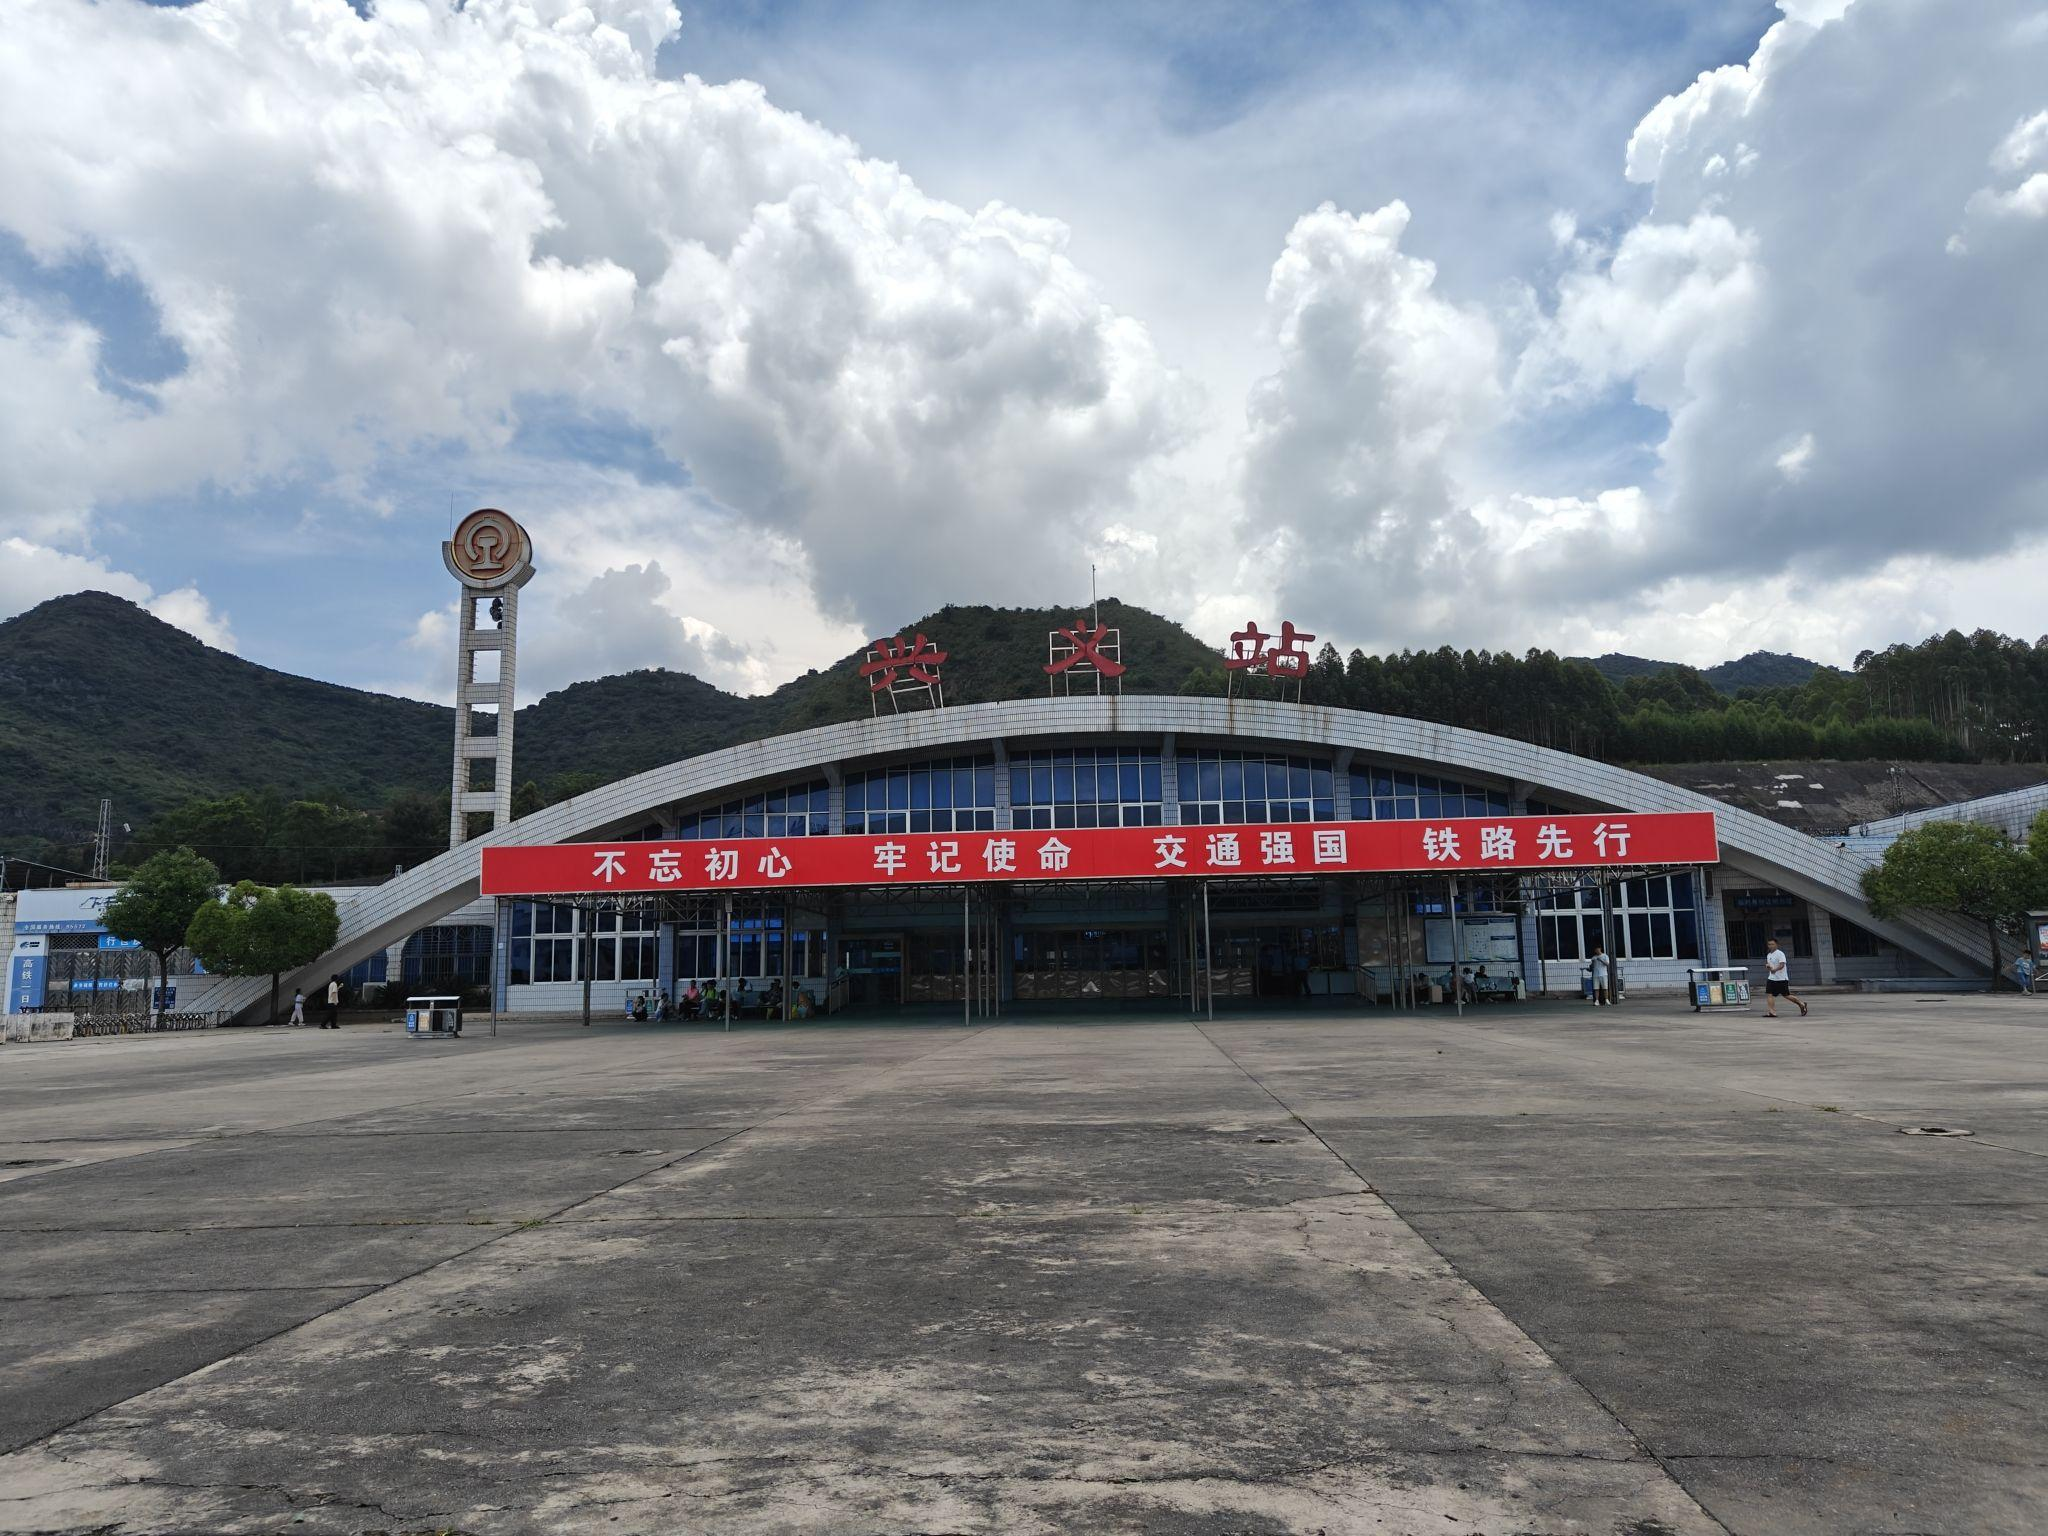
地标名称：兴义站
所在城市：黔西南布依族苗族自治州·兴义市